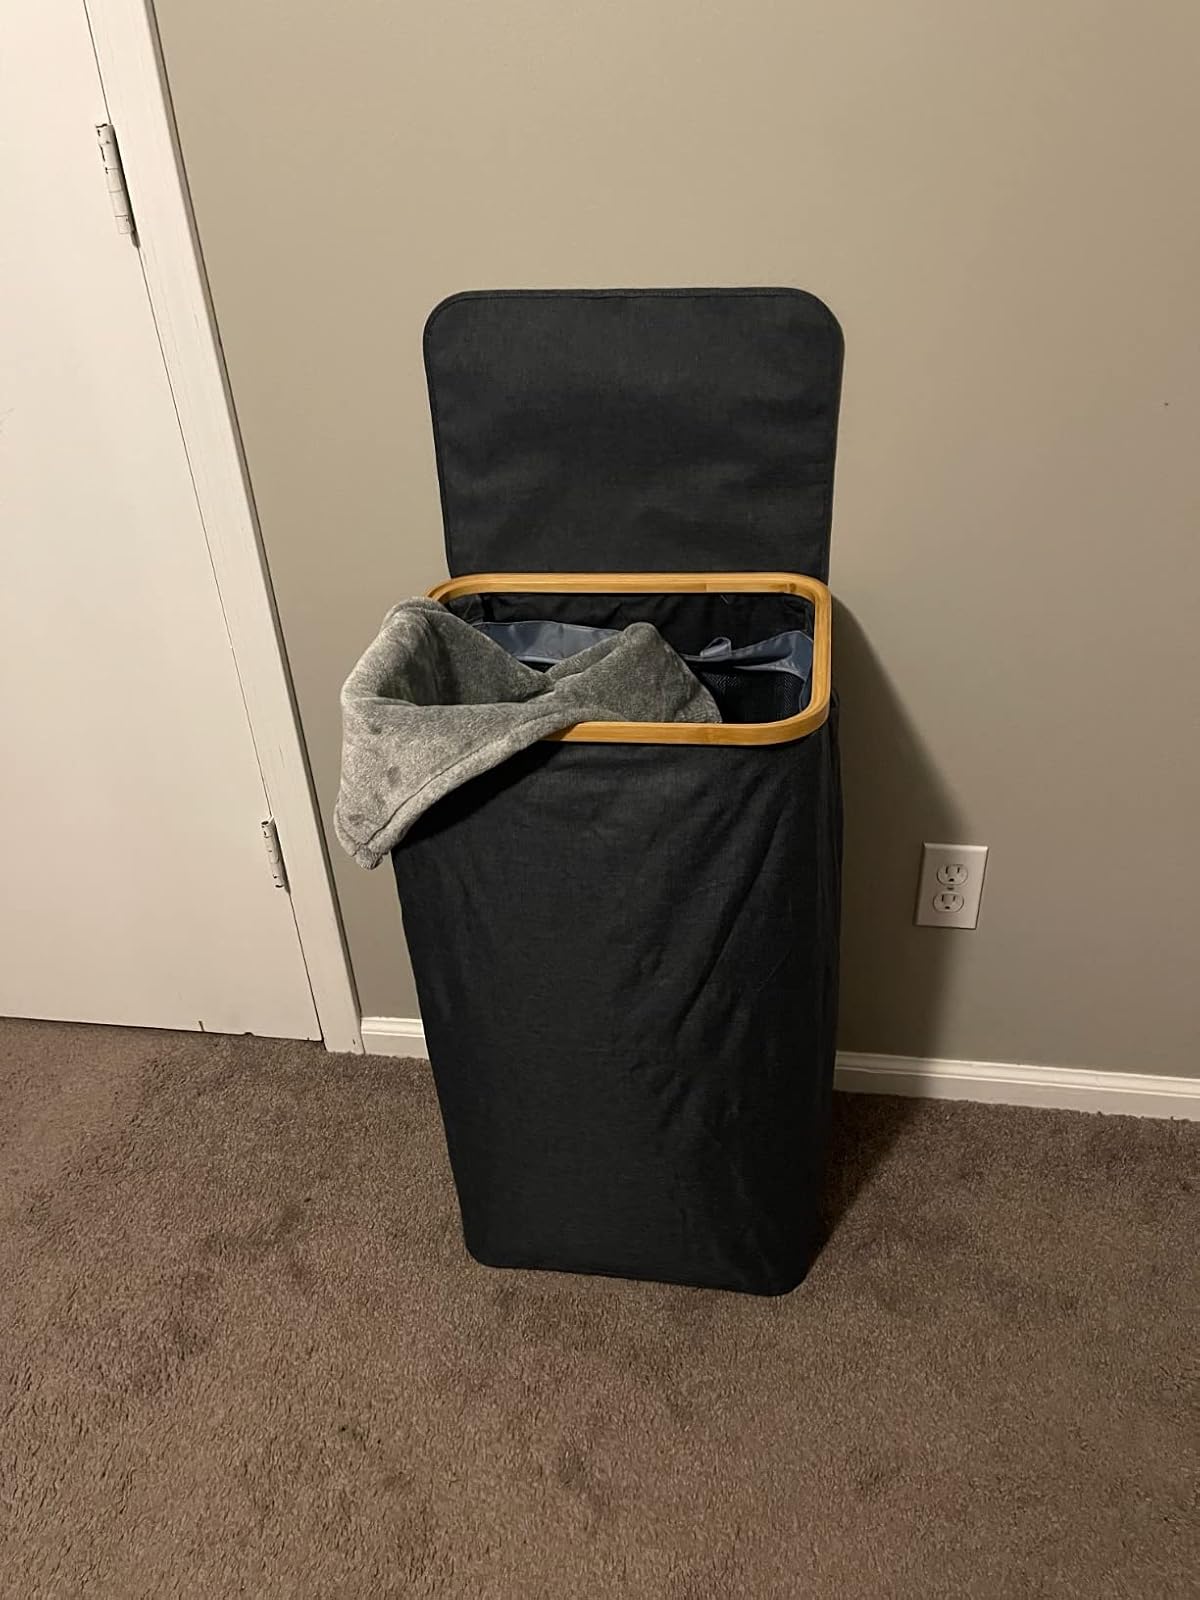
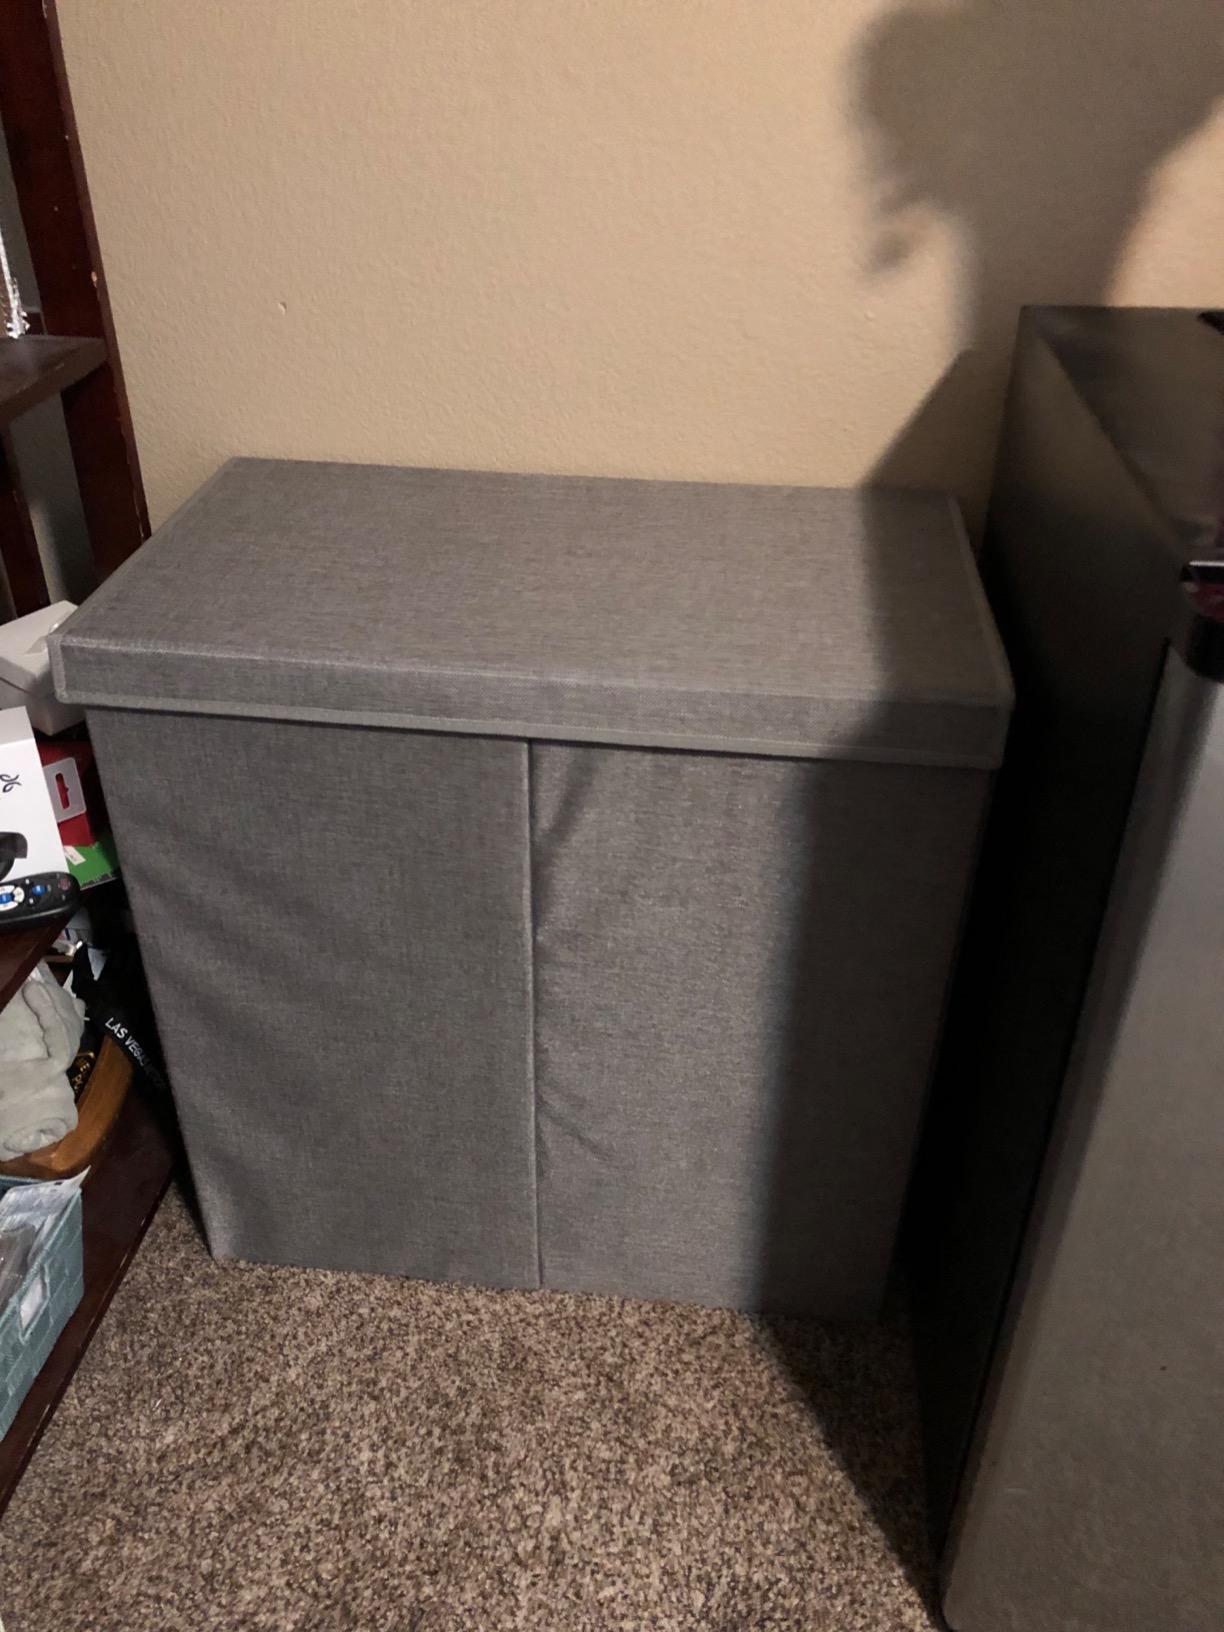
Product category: items_hamper
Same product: no